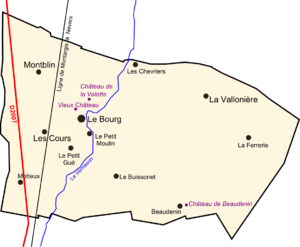
Pressigny-les-Pins est une commune française située dans le département du Loiret en région Centre-Val de Loire. La commune se situe au sud de la région naturelle du Gâtinais, dans la partie dite du Gâtinais pauvre ou Gâtinais de l'est. Pressigny-les-Pins, commune rurale de 478 habitants, fait partie de l'aire urbaine de Montargis.